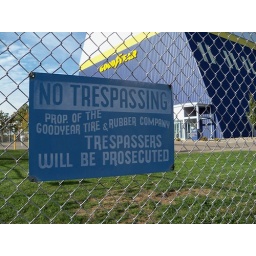
A &amp;quot;no trespassing&amp;quot; sign just outside the hangar at the Goodyear blimp base in Suffield Township, Ohio